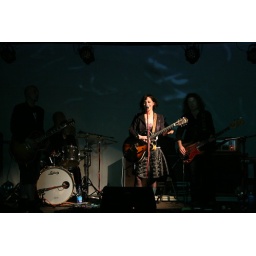
bobo in white wooden houses